Cara Dillon

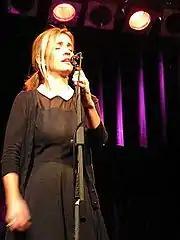
Dillon performing in 2014

The follow-up album, "Sweet Liberty", was released on 22 September 2003. In terms of sales and airplay, the album was a bigger success. Sales were helped by the inclusion of Dillon's popular version of "There Were Roses" (notably featured on the BBC series "Billy Connolly's World Tour of England, Ireland and Wales"). The album entered the Irish album charts and the UK indie album charts. The album was promoted with songs "High Tide", "There Were Roses" and "Everywhere". The album also had a more balanced mix of traditional and original material, including another Kate Bush-esque track, "Falling Like a Star" and "Broken Bridges". Both songs showed Dillon and Lakeman's songwriting could successfully cross musical borders. The album was again produced by Lakeman and mixed by John Reynolds and Alan Branch and was recorded "at home in Somerset".